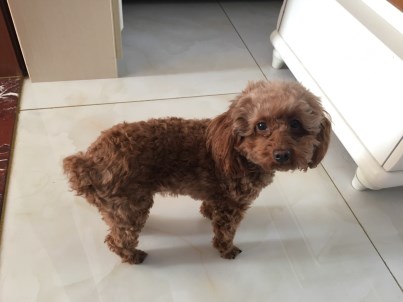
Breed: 7449-n000128-teddy